Dingle Bay

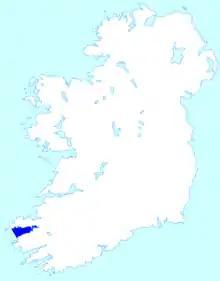
Dingle Bay

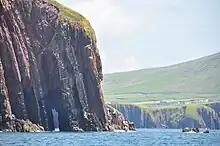
Dingle Bay

Dingle Bay ("Bá an Daingin" in Irish) is a bay located in County Kerry, western Ireland. The outer parts of the Dingle Peninsula and Dingle Bay mark one of the westernmost points of mainland Ireland. The harbour town of Dingle lies on the north side of the bay.